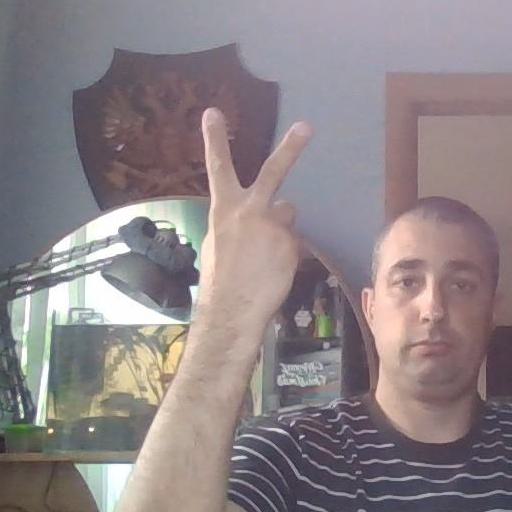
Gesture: peace_inverted